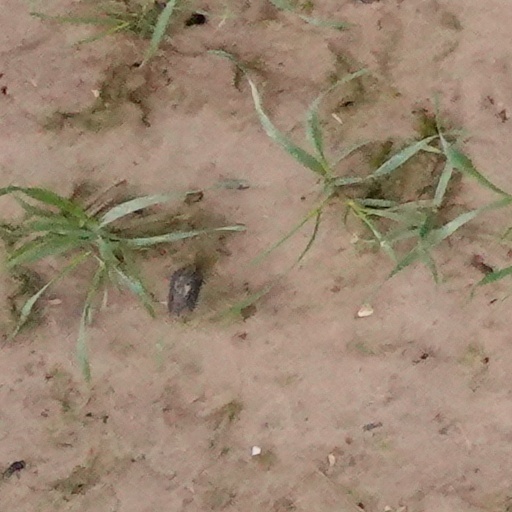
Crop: wheat